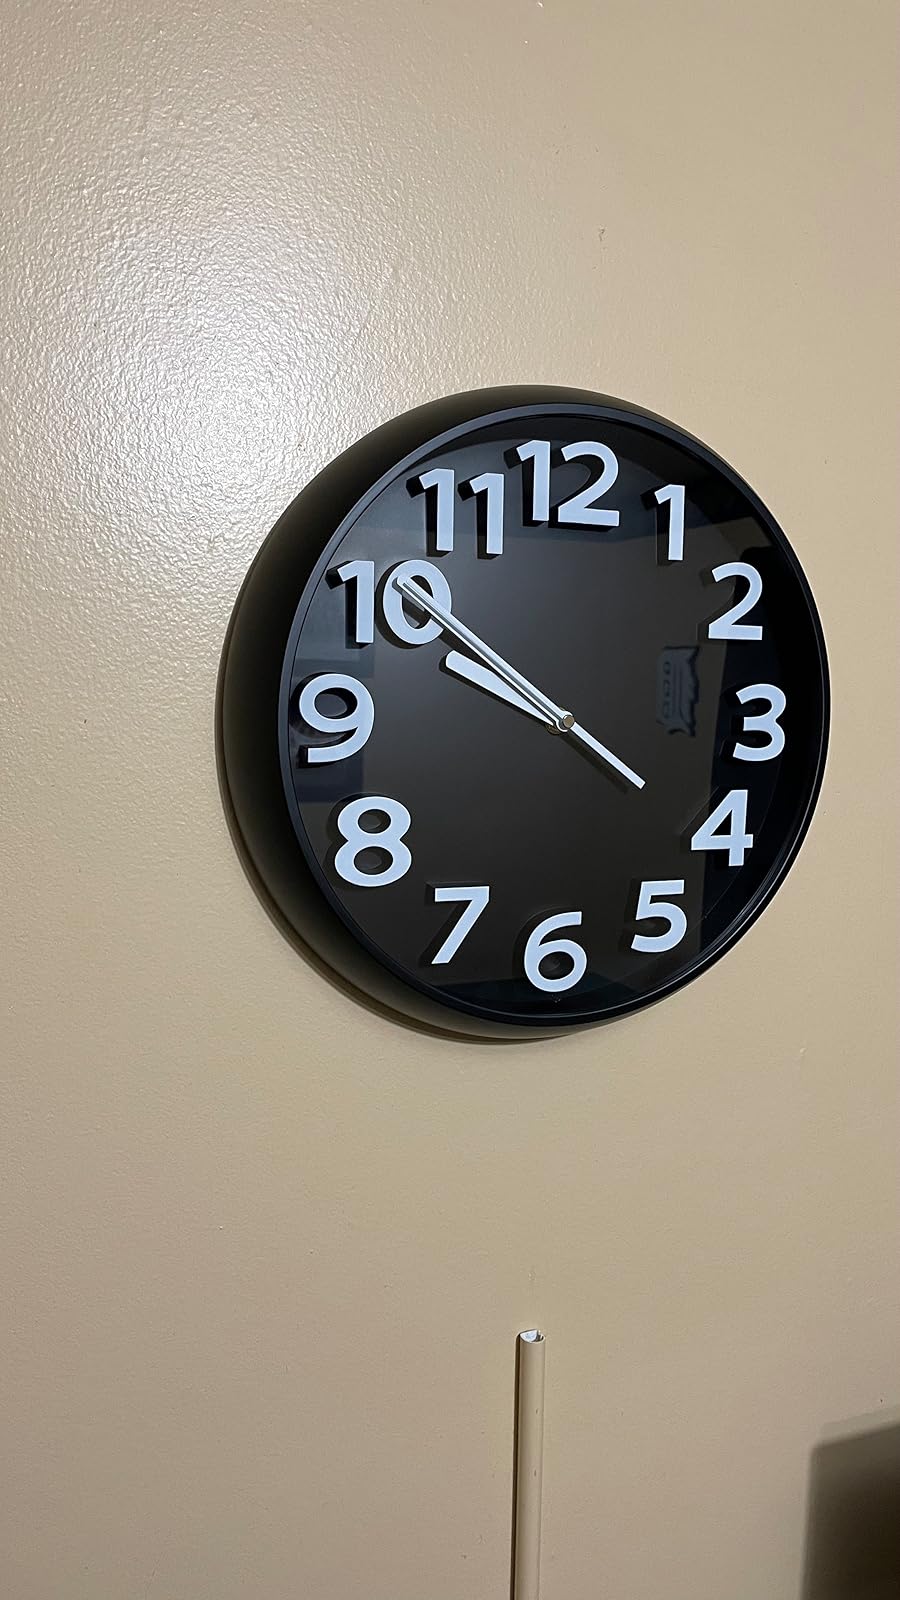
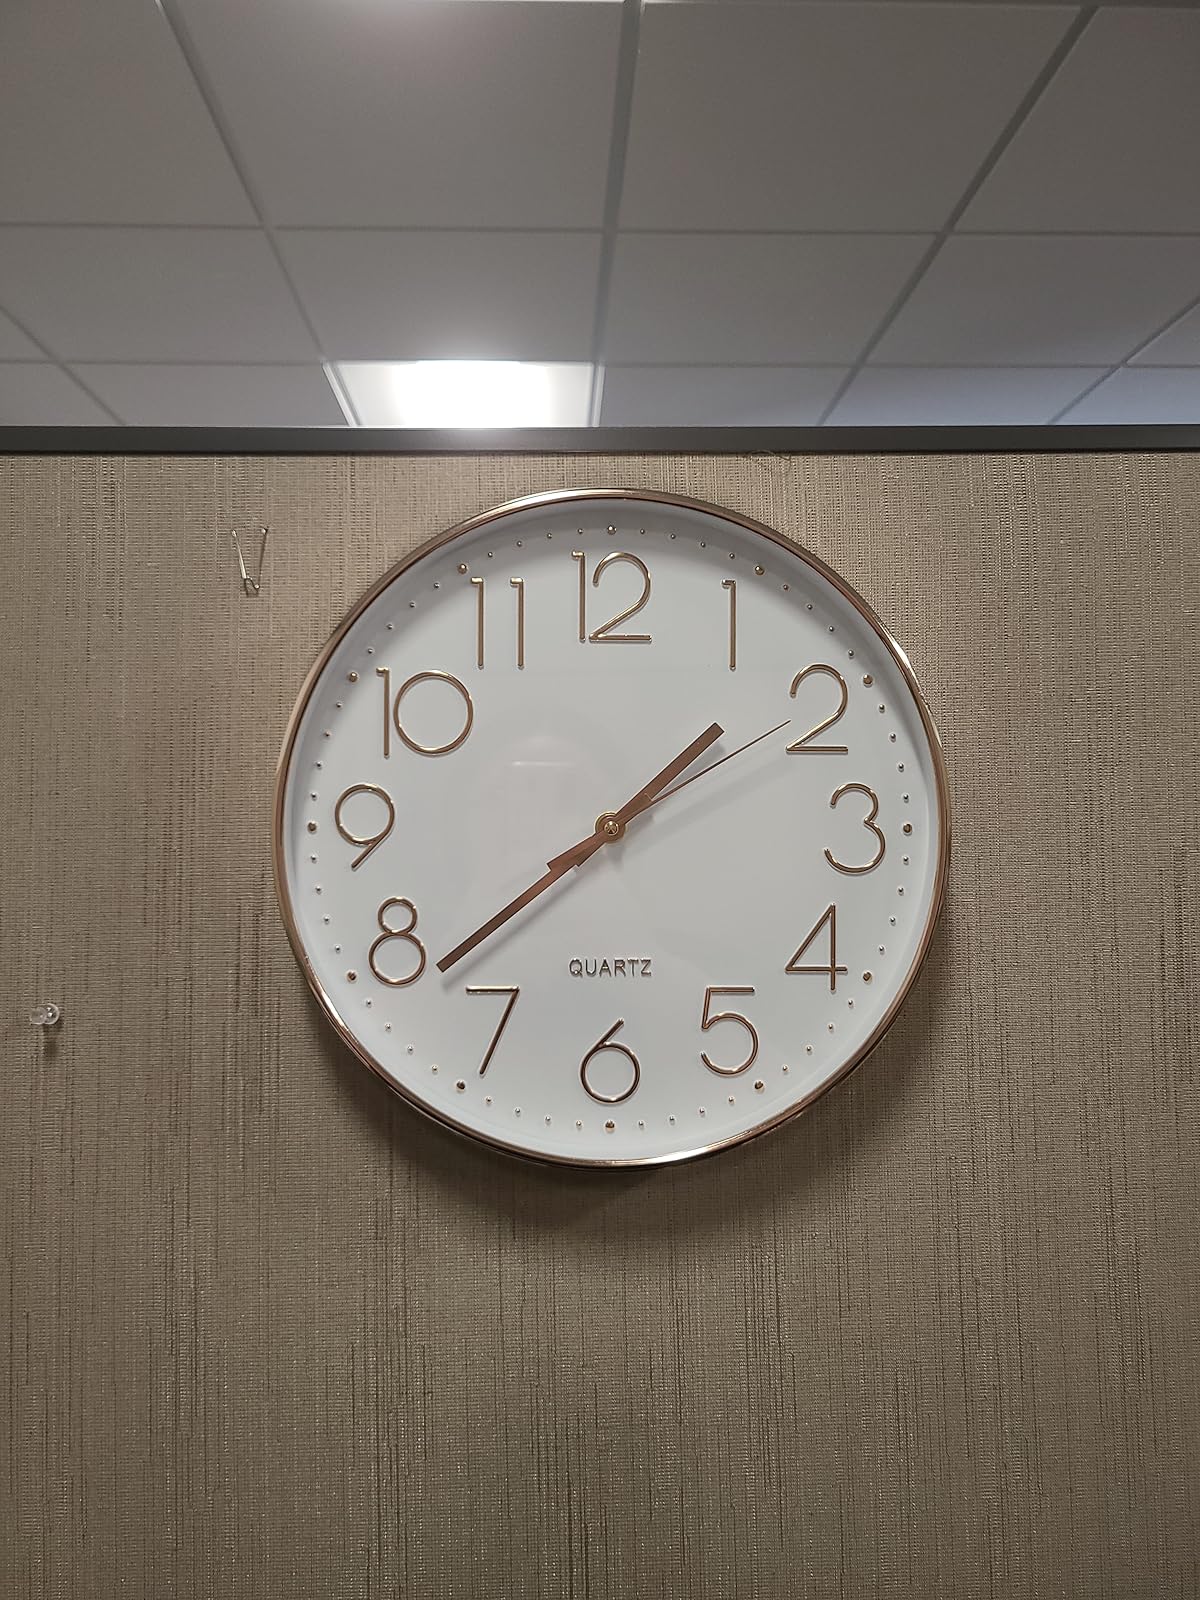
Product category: clock
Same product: no